Marugame Station

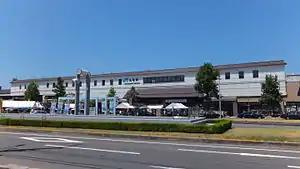
Marugame Station, August 2015

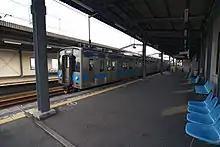

The station is served by the JR Shikoku Yosan Line and is located 28.5 km from the beginning of the line at Takamatsu and 48.5 kilometers from . Except for special trains, all passenger trains including limited express trains stop at this station. In addition, there are several trains each day running a local service on the Seto-Ōhashi Line which stop at the station.